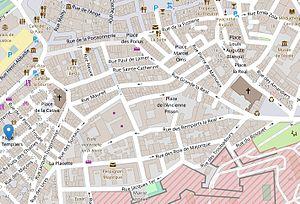
Plan du quartier La Réal à Perpignan
Le quartier La Réal est un des quartiers médiévaux du centre historique de Perpignan.